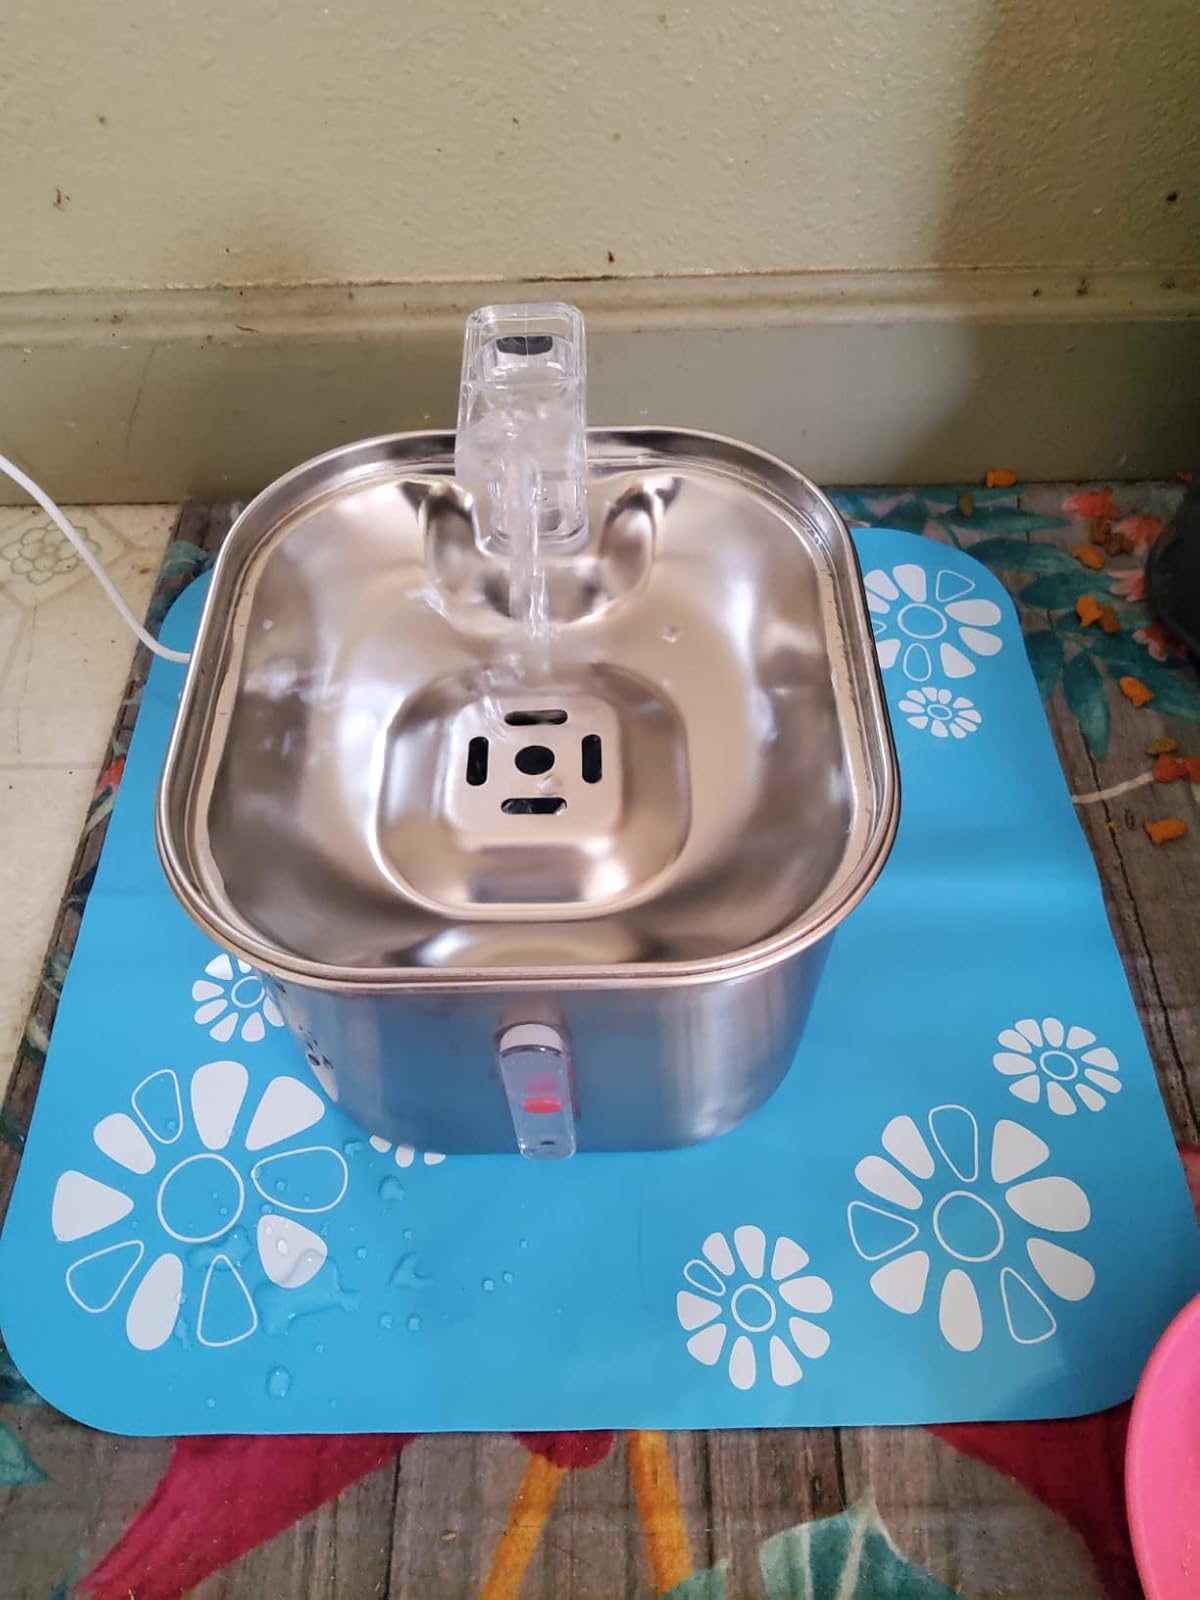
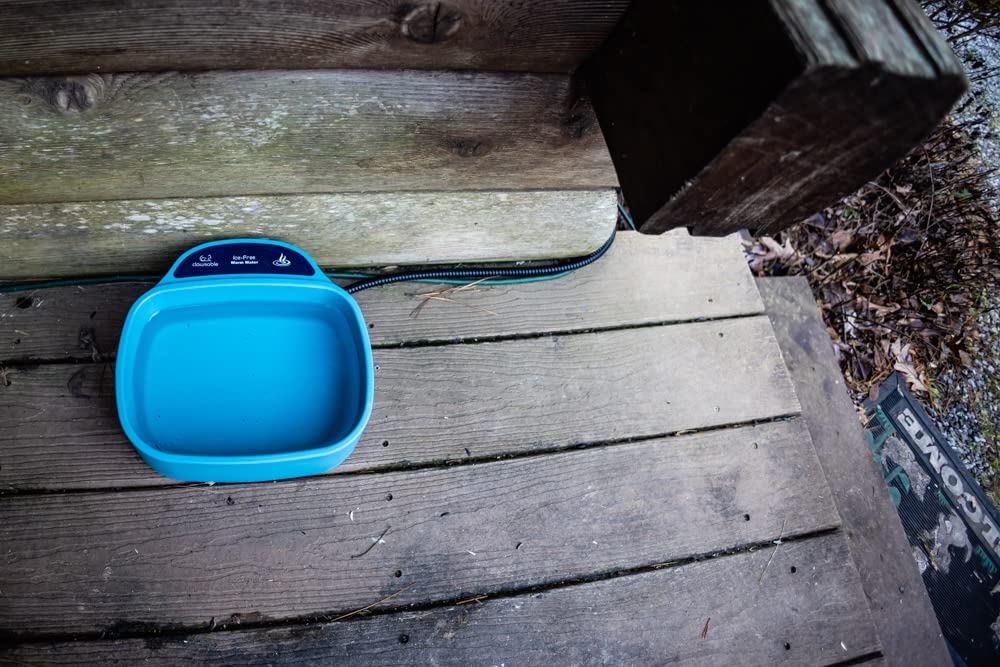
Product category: items_bowl
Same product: no